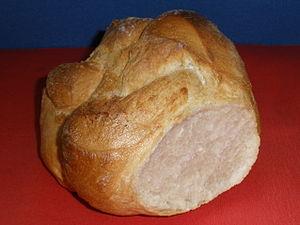
Pain saint-gallois mi-blanc Italiano: Pane sangallese, semibianco